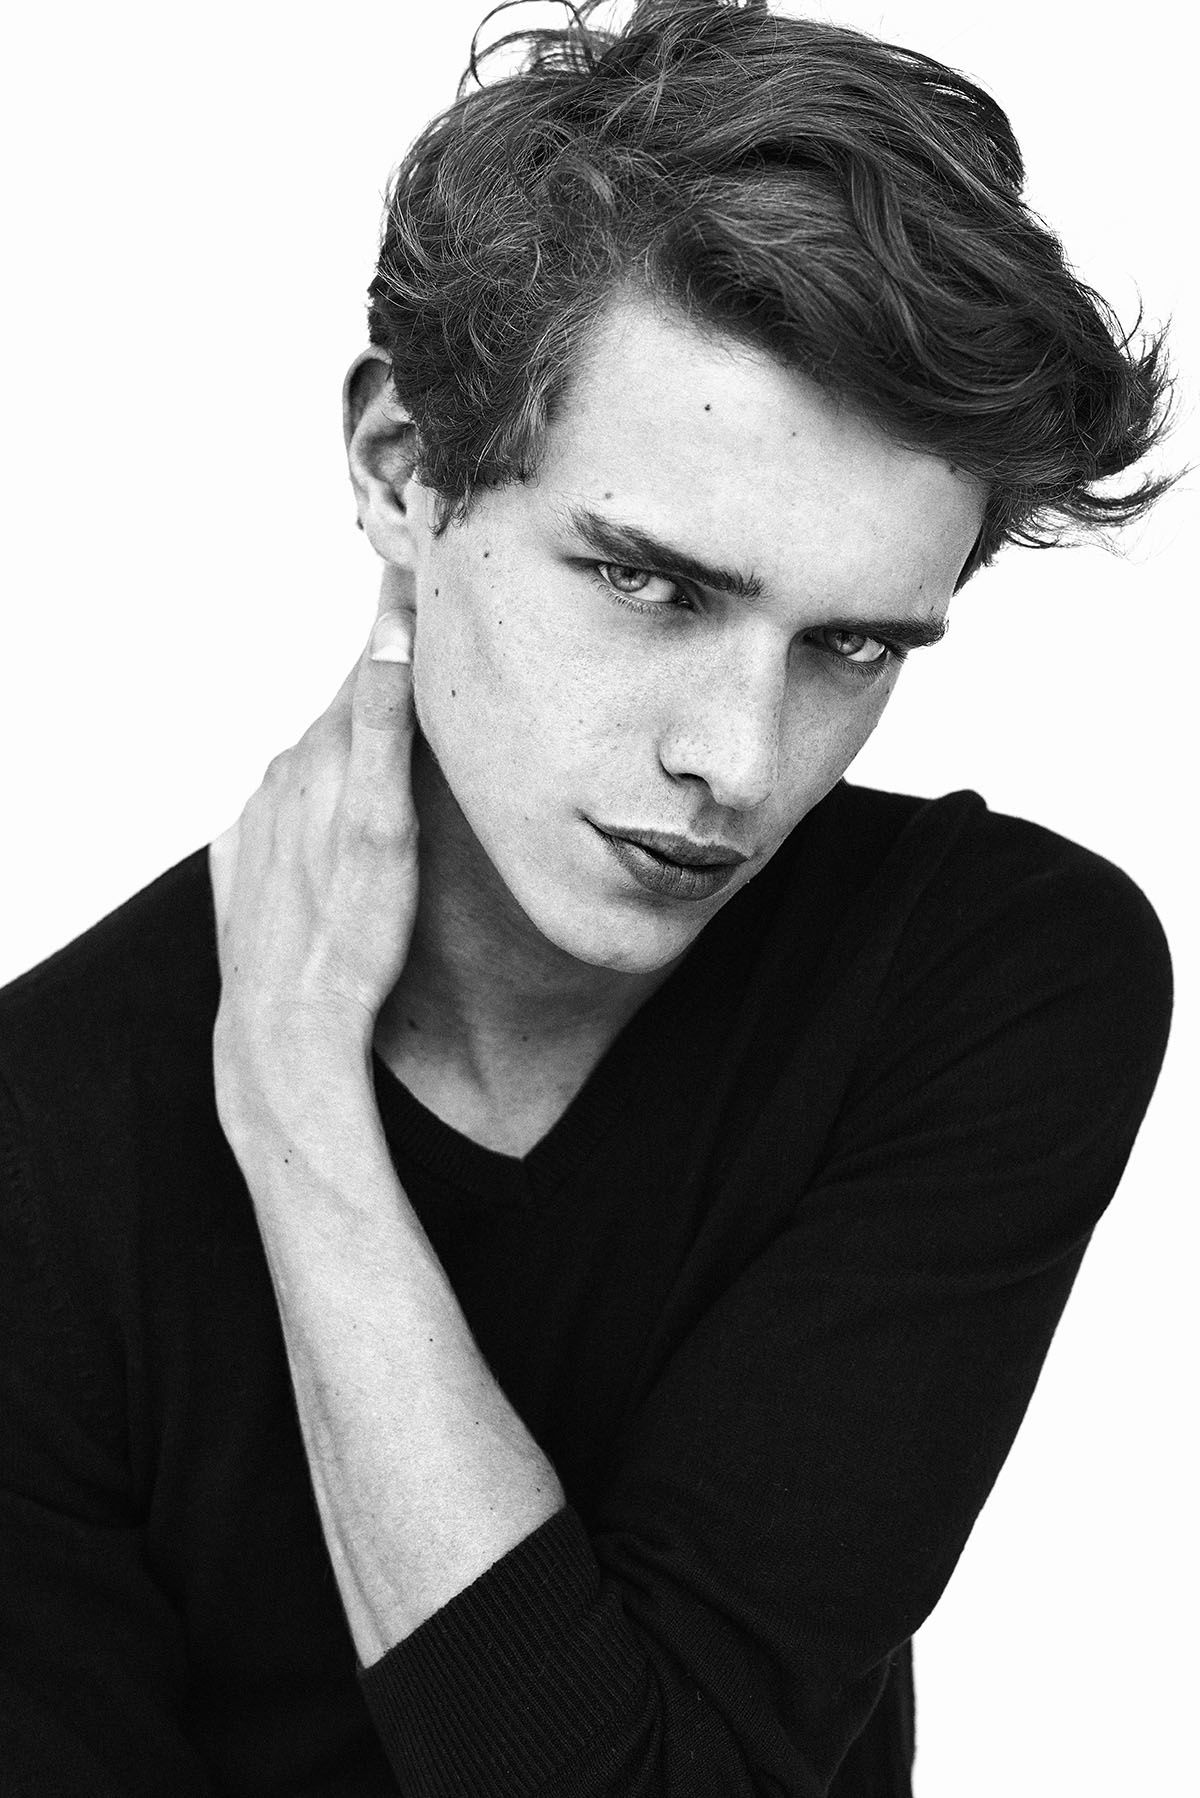
Label: Colored